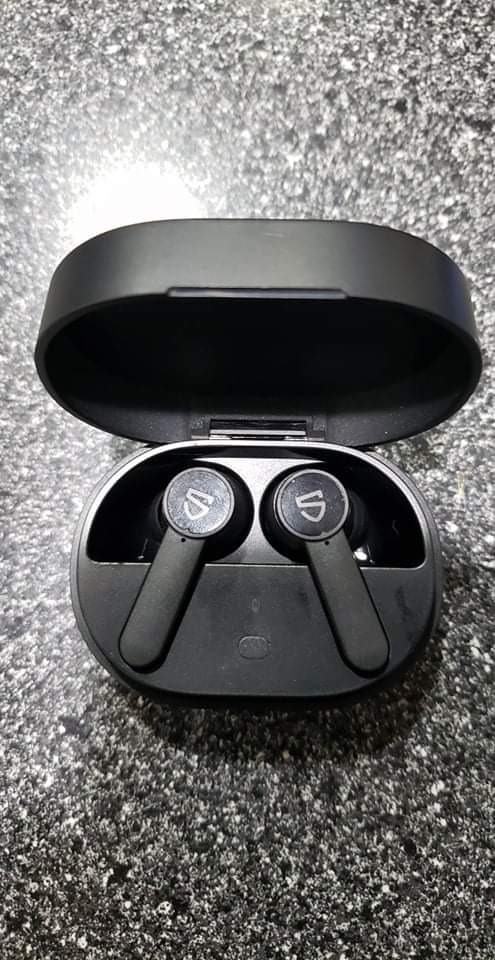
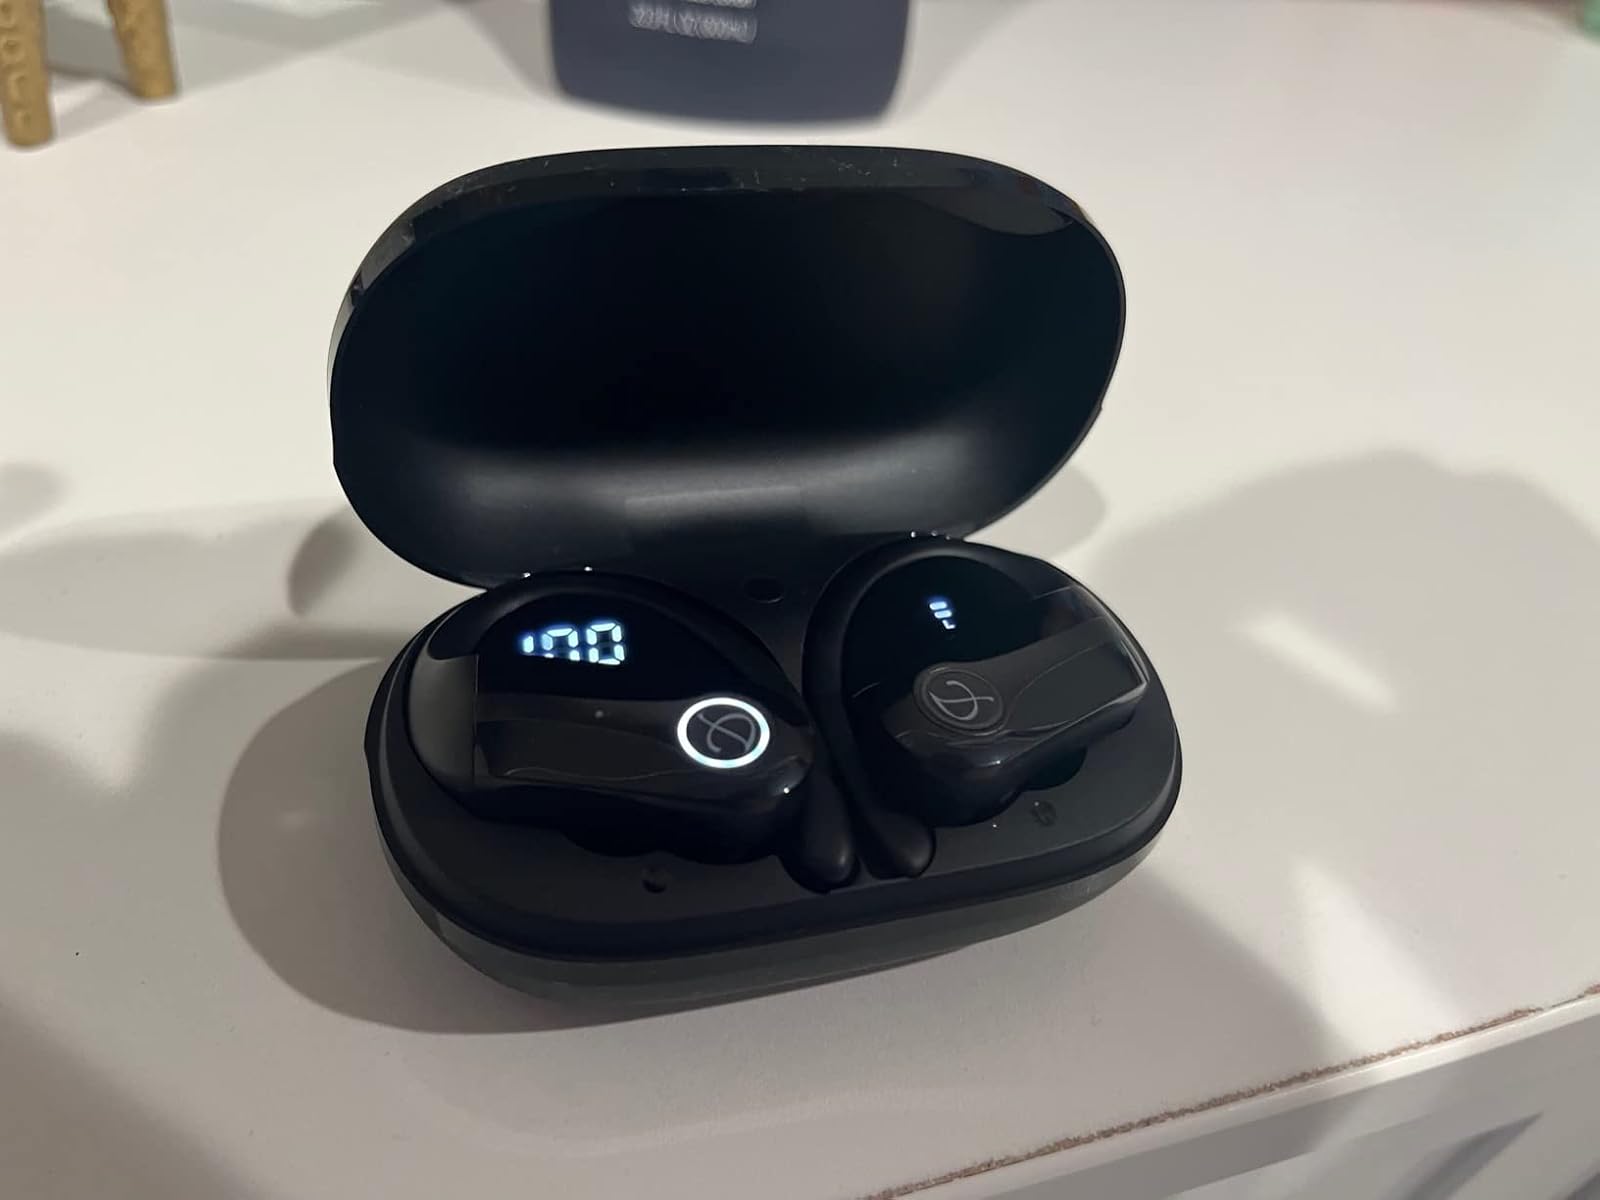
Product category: earbuds
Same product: no